Frederick Cawley, 1st Baron Cawley

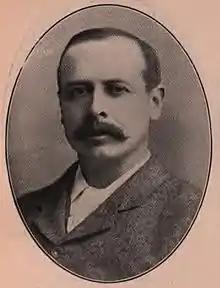
Frederick Cawley circa 1895

Cawley was involved in the Lancashire cotton industry, which made him a wealthy man. At the 1895 general election he was elected as Member of Parliament for Prestwich, a seat he held until 1918. In 1916 he was admitted to the Privy Council and appointed Chancellor of the Duchy of Lancaster in the war-time coalition of David Lloyd George, a post he held until 1918. He was also appointed to the Dardanelles Commission. Cawley was created a Baronet, of Prestwich in the County Palatine of Lancaster, in 1906, and was raised to the peerage as Baron Cawley, of Prestwich in the County Palatine of Lancaster, in 1918. He was also a Justice of the Peace for Herefordshire.